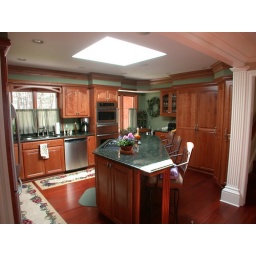
The kitchen was remodeled in the 70's with oak box cabinets. The new cabinets are cherry With granite counter tops.